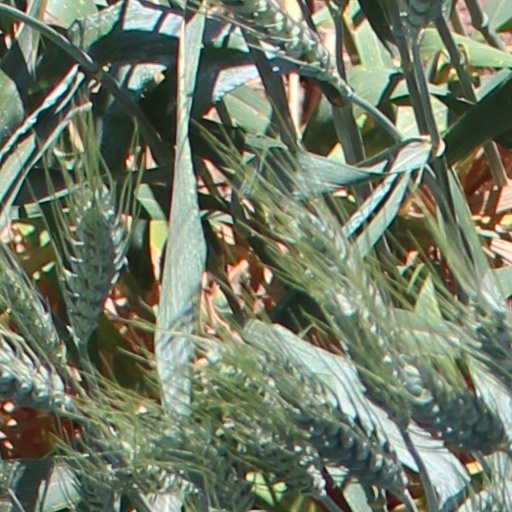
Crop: wheat